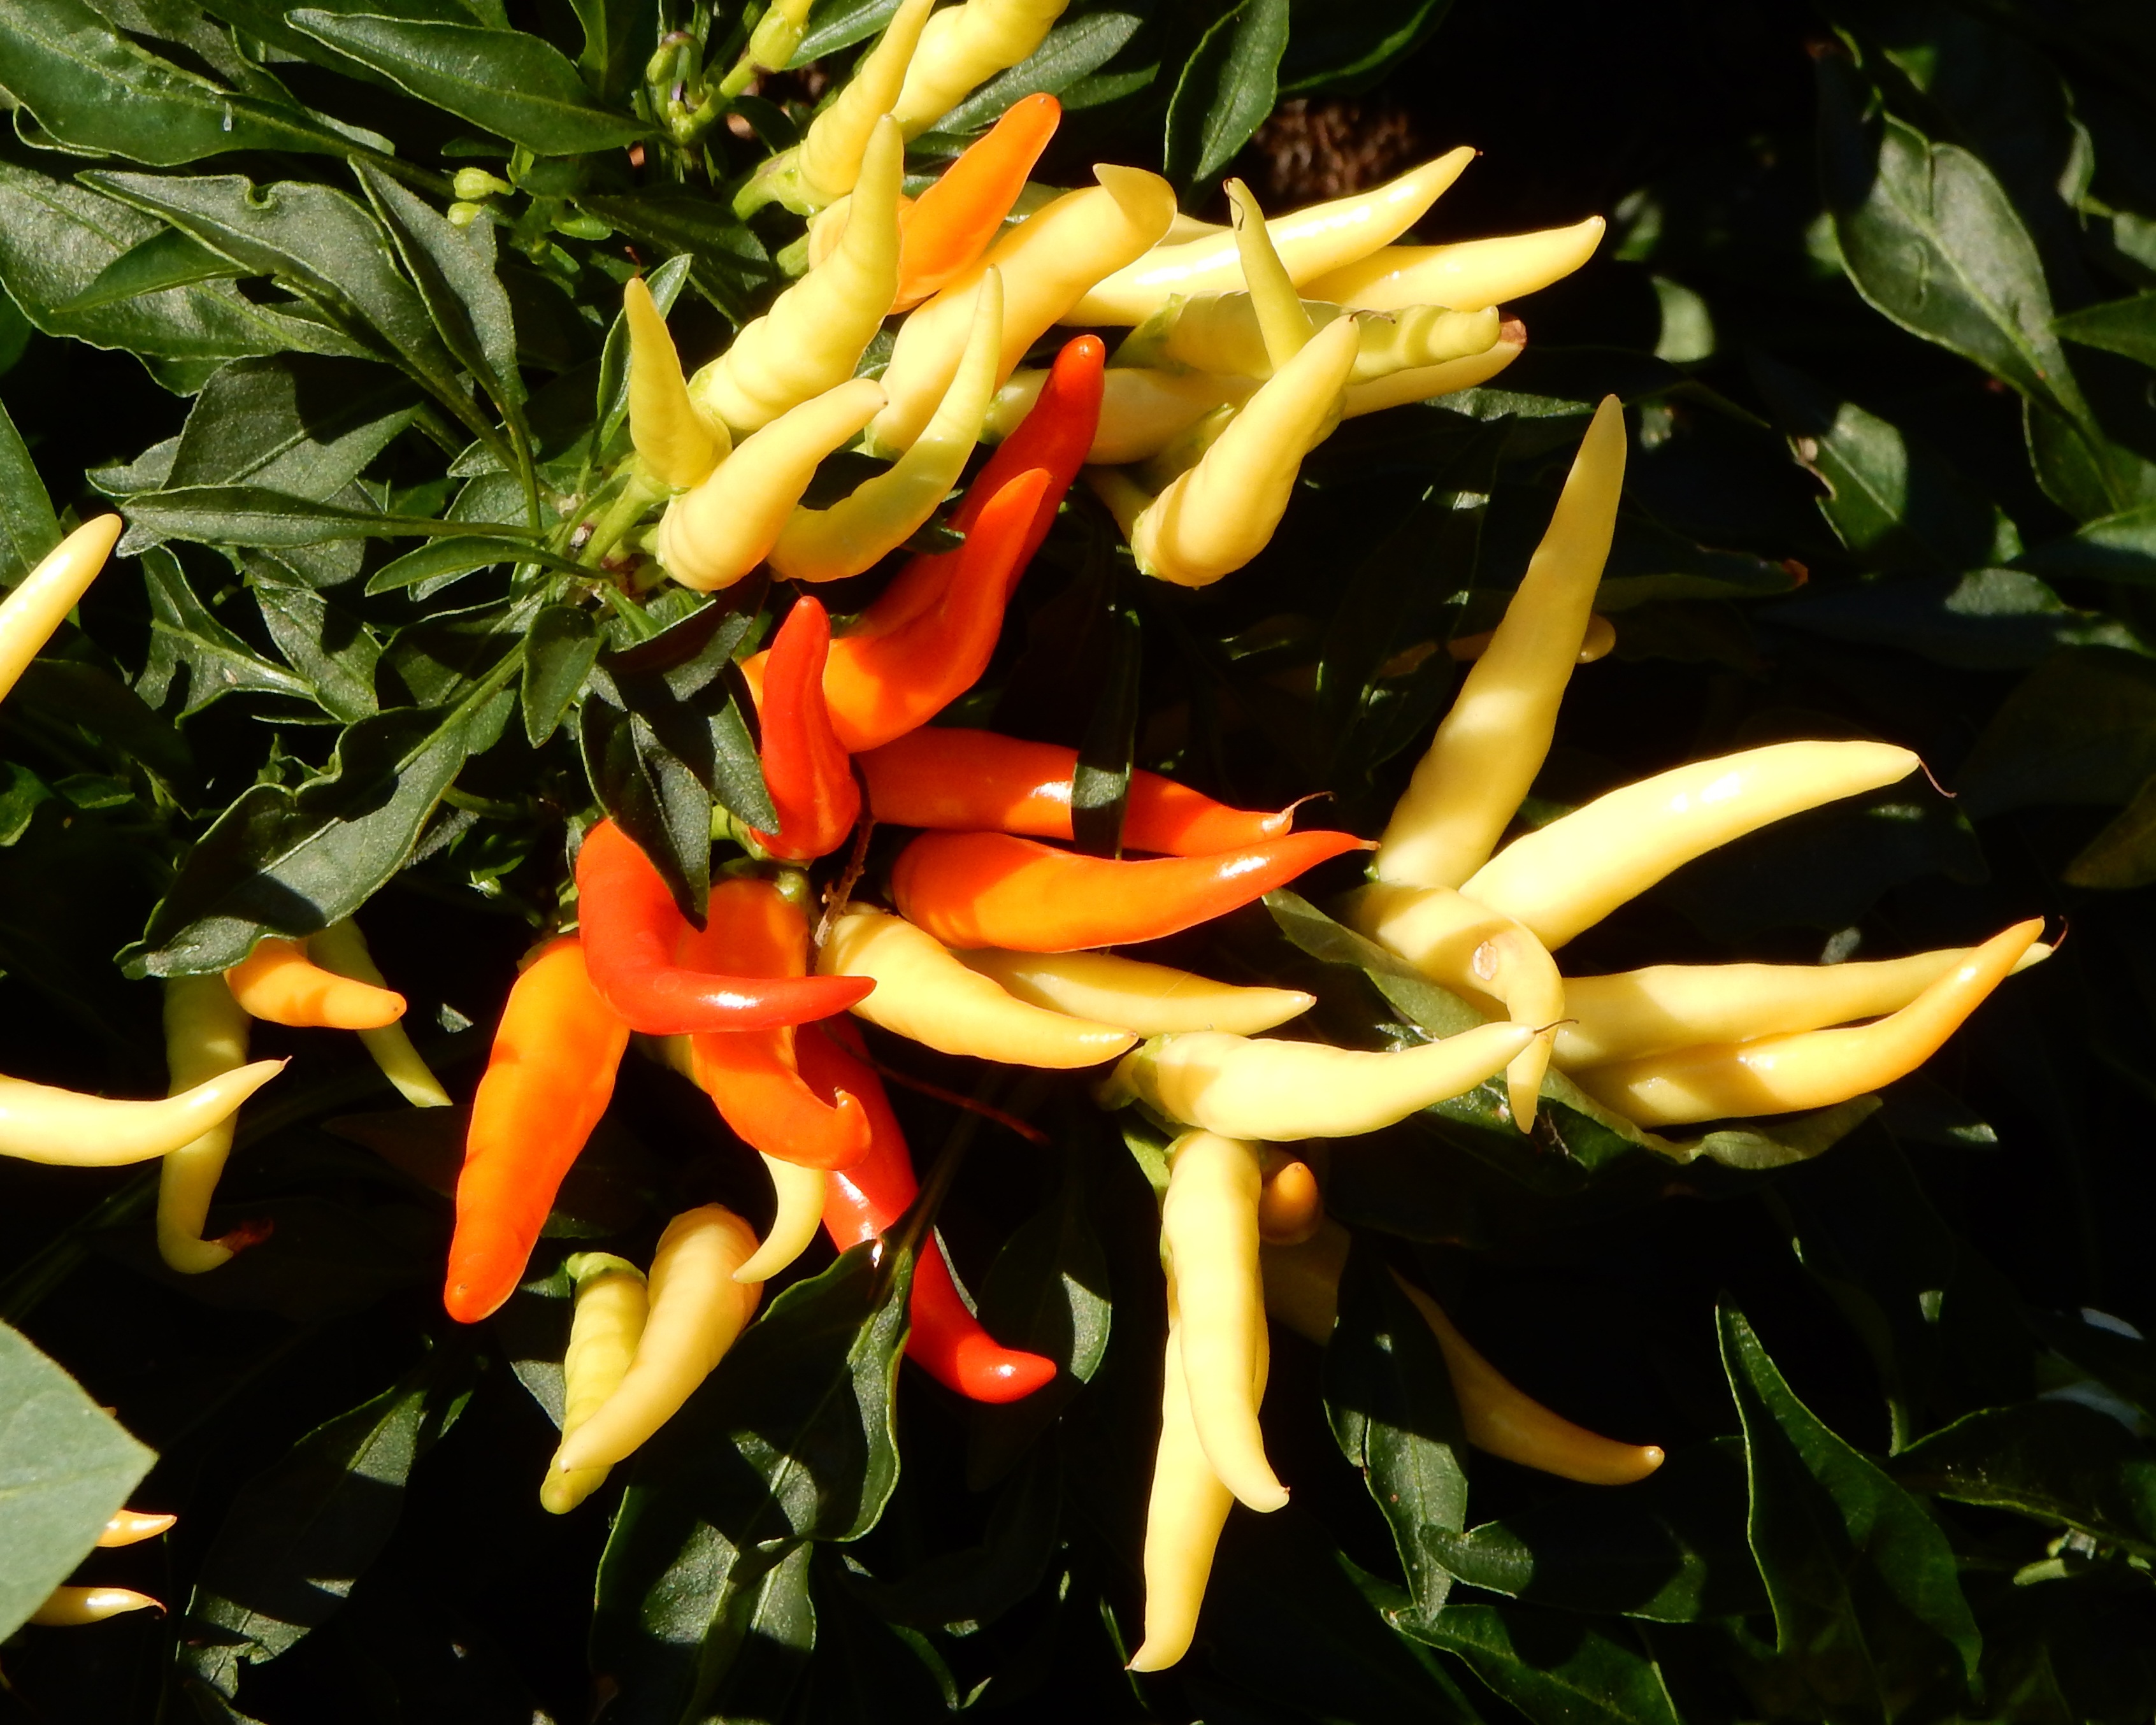
plant, flower, petal, food, green, red, produce, vegetable, small, fresh, botany, colorful, yellow, agriculture, garden, flora, cuisine, gardening, shrub, peppers, spicy, growing, capsicum, macro photography, flowering plant, land plant